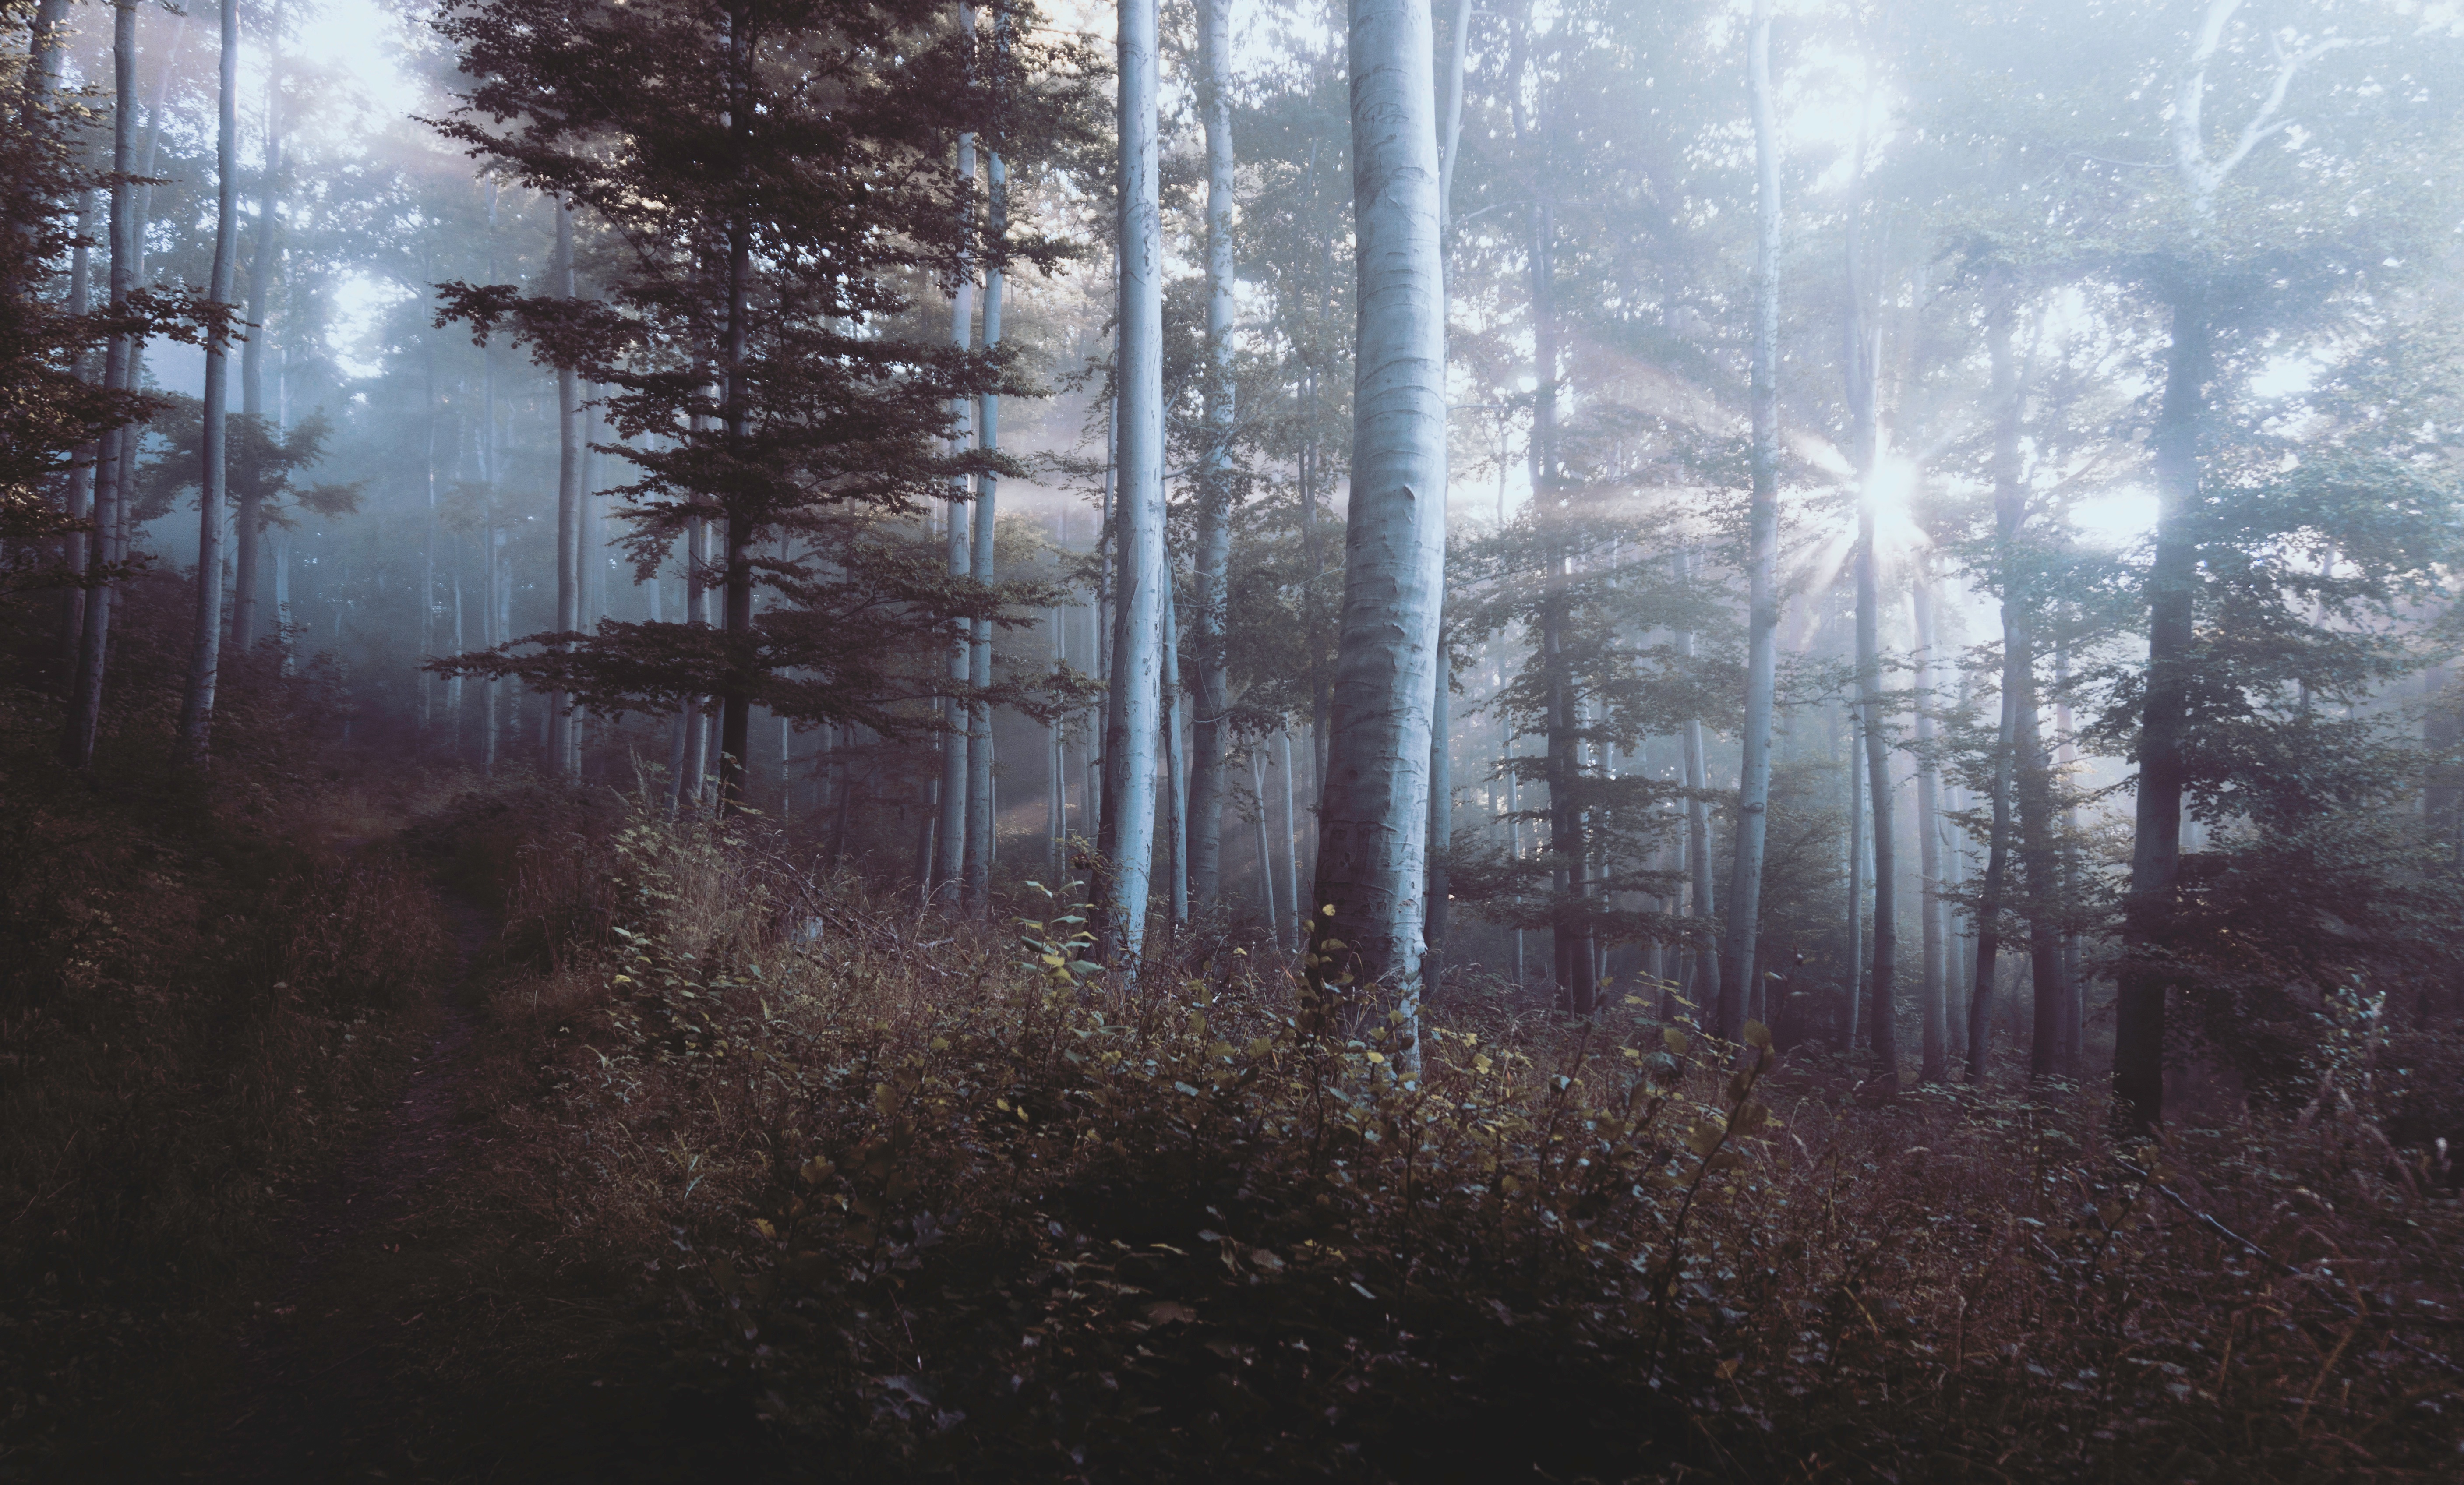
tree, nature, forest, wilderness, wood, fog, mist, sunlight, morning, autumn, weather, season, wetland, woodland, habitat, ecosystem, screenshot, natural environment, geographical feature, atmospheric phenomenon